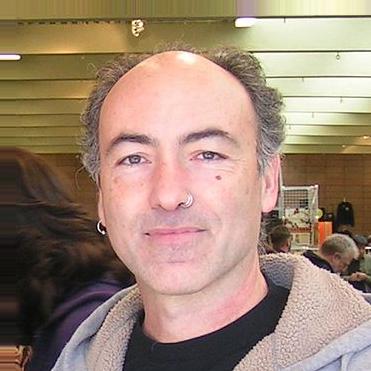
Age: 48